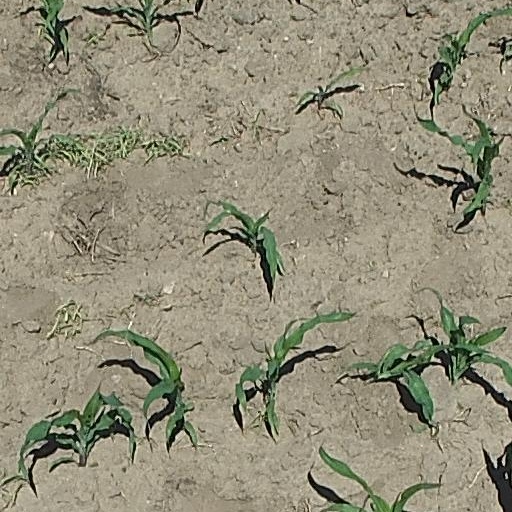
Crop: maize; corn